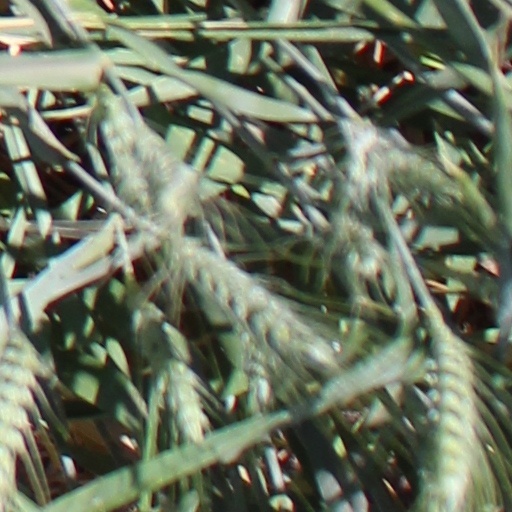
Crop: wheat